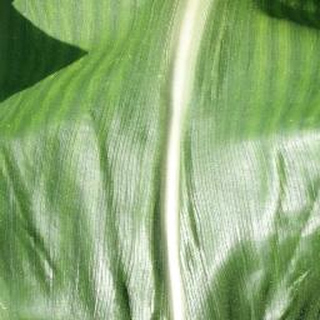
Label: healthy_corn